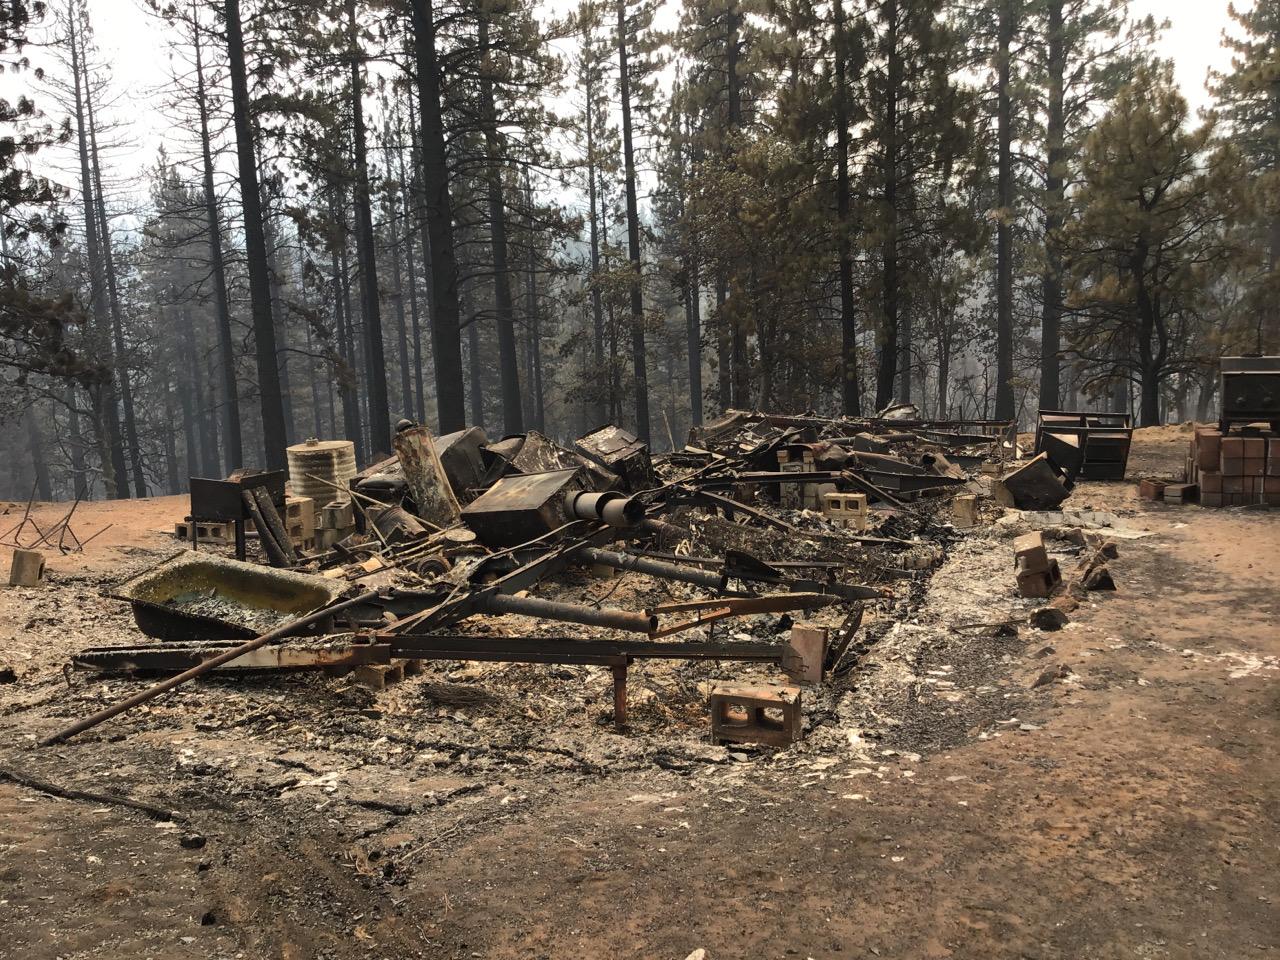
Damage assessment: destroyed